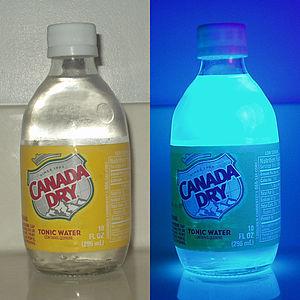
La quinine est un alcaloïde naturel antipyrétique, analgésique et surtout, antipaludique. Extraite du quinquina, un arbuste originaire d'Amérique du Sud, elle était utilisée pour la prévention du paludisme avant d'être supplantée par ses dérivés : quinacrine, chloroquine, et primaquine.
La fluorescence est une émission lumineuse provoquée par l'excitation des électrons d'une molécule, généralement par absorption d'un photon immédiatement suivie d'une émission spontanée. Fluorescence et phosphorescence sont deux formes différentes de luminescence qui diffèrent notamment par la durée de l'émission après excitation : la fluorescence cesse très rapidement tandis que la phosphorescence perdure plus longtemps. La fluorescence peut entre autres servir à caractériser un matériau.